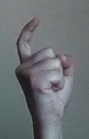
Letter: ra